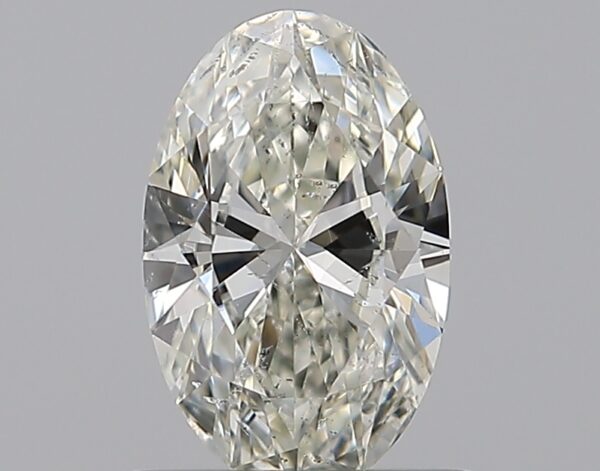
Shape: oval
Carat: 0.72
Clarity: SI2
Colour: K
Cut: EX
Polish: EX
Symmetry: VG
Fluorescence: N
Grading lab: GIA
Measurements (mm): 7.59 x 4.84 x 2.95